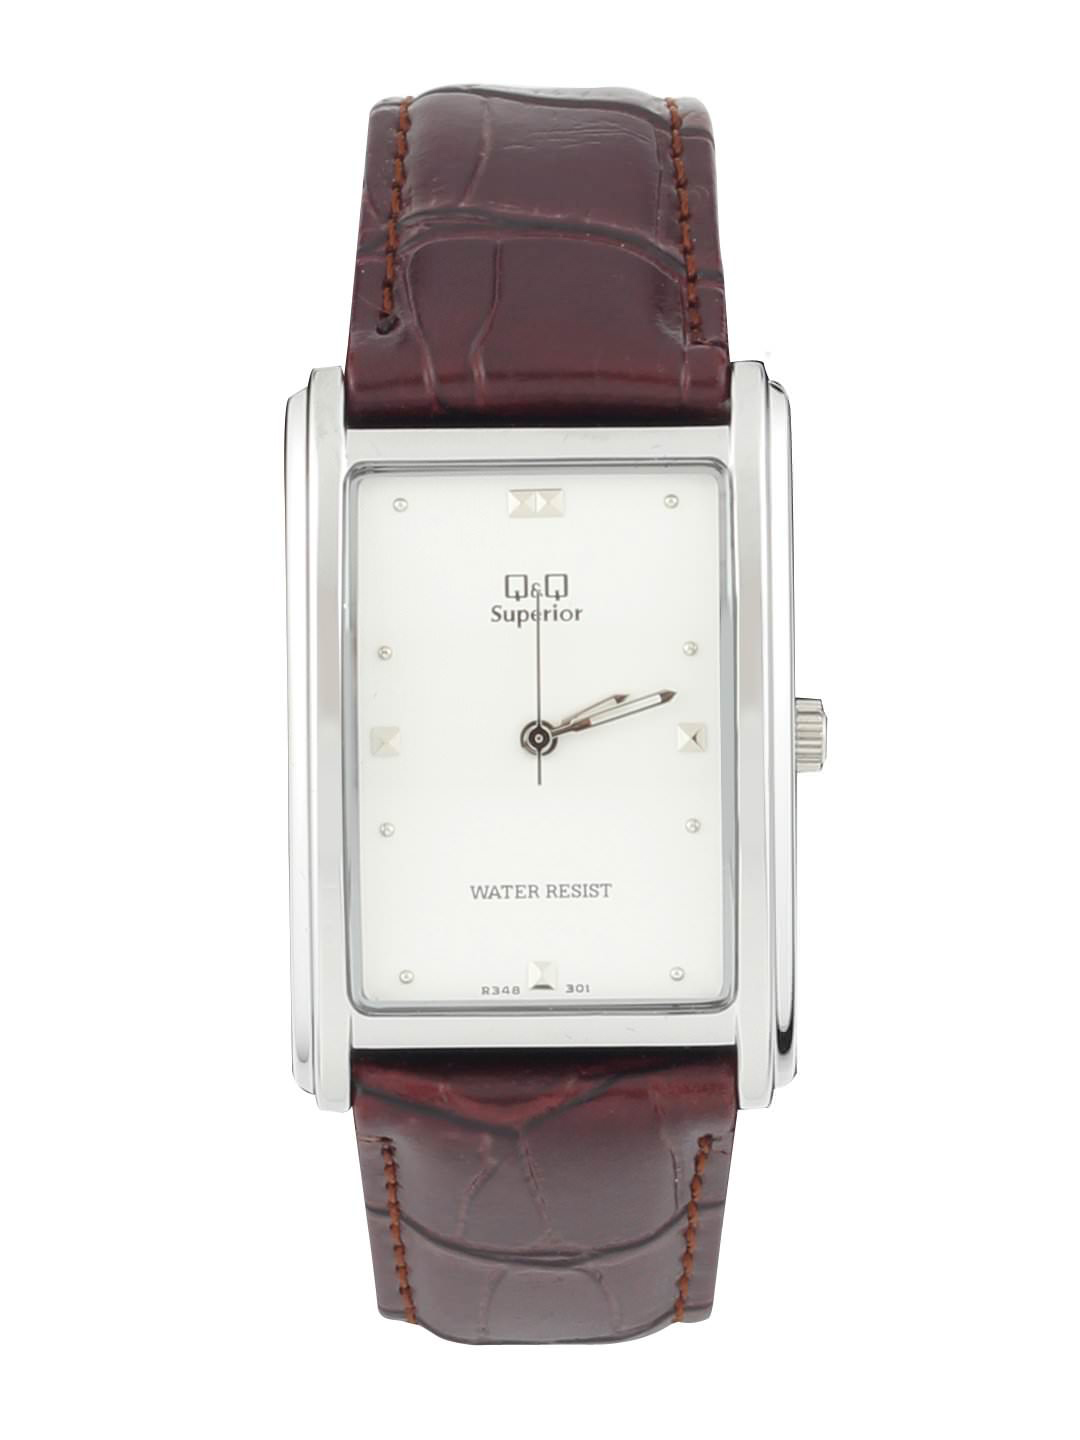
Q&Q Men White Dial Watch R348
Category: Accessories / Watches / Watches
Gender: Men
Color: White
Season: Winter 2016
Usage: Casual